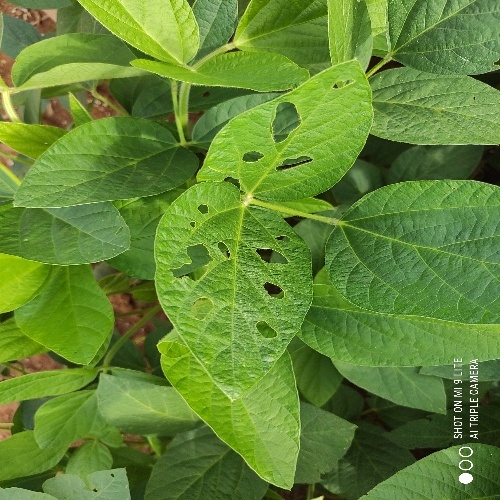
Label: Caterpillar